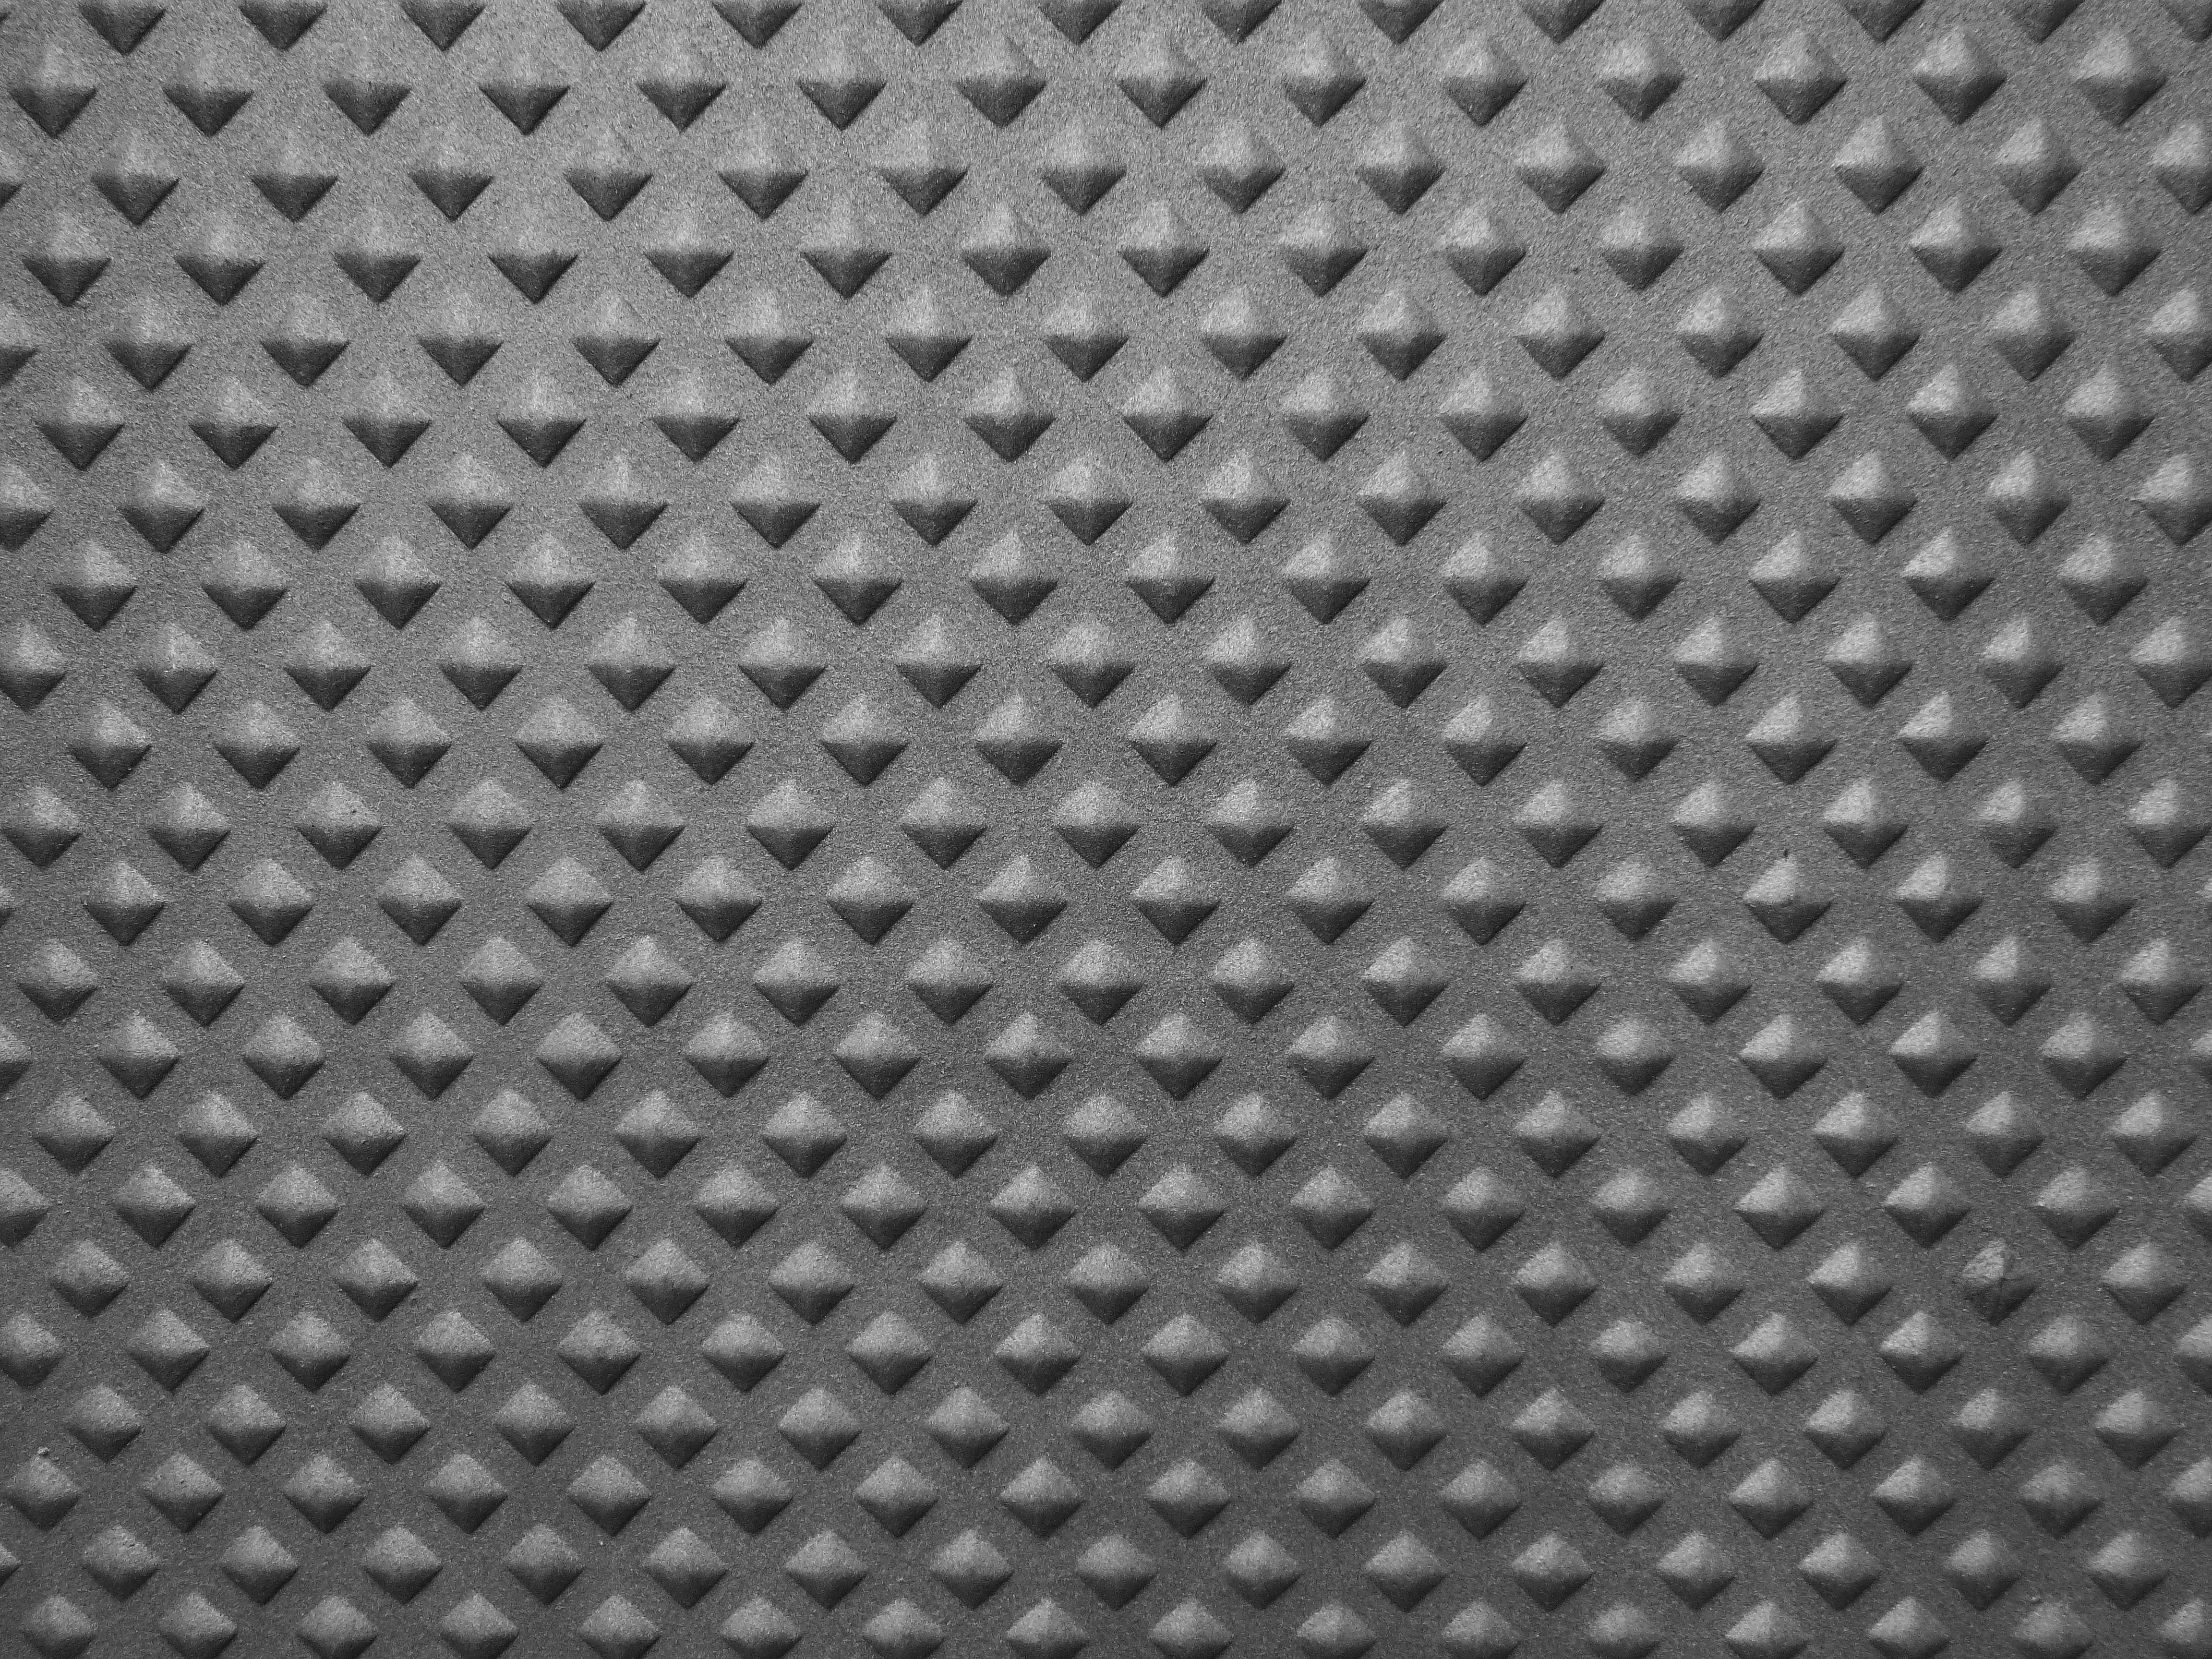
texture, floor, pattern, line, metal, material, circle, design, net, mesh, veneer, flooring, punching, chain link fencing